Yasu, Shiga

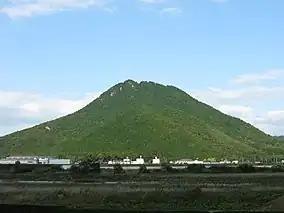
Mt Mikami, a symbol of the city

Yasu is located in south-central Shiga Prefecture, on the eastern shore of Lake Biwa. The city skyline is dominated by Mount Mikami, also known as "Ōmi Fuji" from its resemblance to Mount Fuji. Parts of the city are within the borders of the Mikami-Tanakami-Shigaraki Prefectural Natural Park.